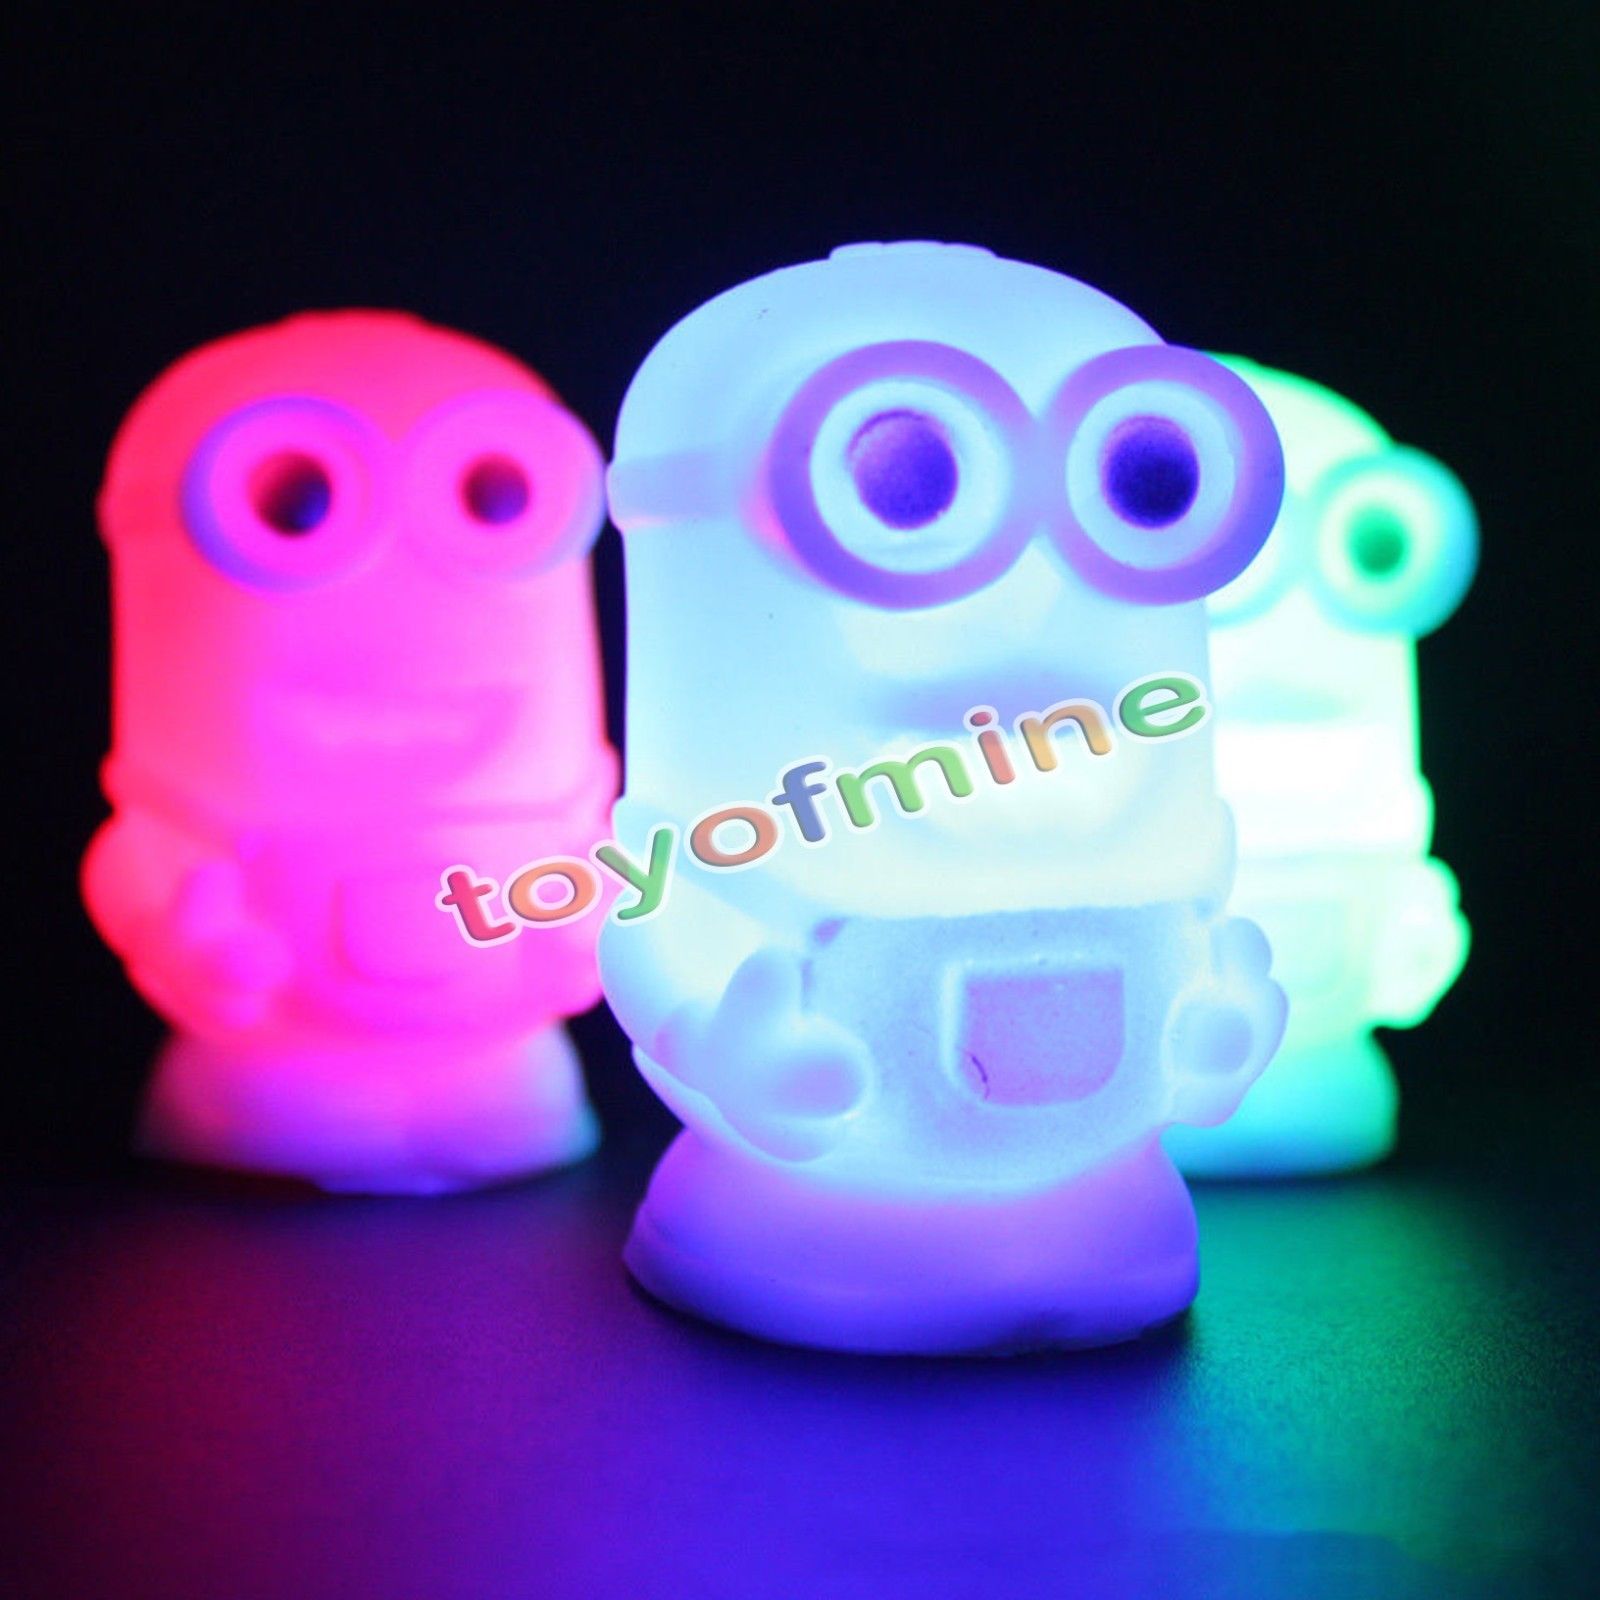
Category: lamp